Alessia Cara

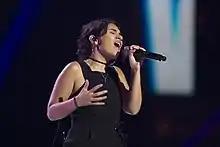
Cara performing at the 2017 Invictus Games' opening ceremony

Alessia Cara was born on July 11, 1996, in Mississauga, Ontario, and grew up in Brampton, where she attended Cardinal Ambrozic Catholic Secondary School. Her family is from Calabria, Italy; her father was born in Canada to Italian parents, and her mother is an Italian immigrant. Cara is the second of four children. She can speak Italian fluently. As a child, she wrote poetry and performed in theatre. She began playing guitar at the age of 10 and taught herself how to play various songs. At the age of 13, she began her own YouTube channel where she posted covers of songs that she performed. She saw Justin Bieber as a career model at the time.